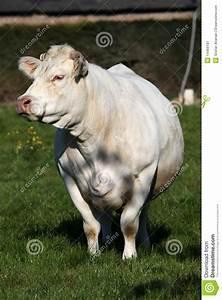
cow